Don't Go Breaking My Heart (Agnes song)

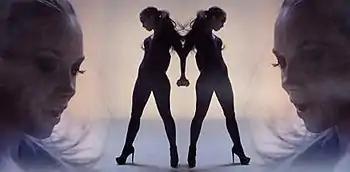

The music video for "Don't Go Breaking My Heart" was shot on September 12, 2011 and was released just nine days later, on September 23 on Agnes official YouTube channel and on Aftonbladets website. It was directed by Micke Gustavsson, also known as "Mikeadelica". The idea behind the video is to describe how it feels to have your heart broken, the shifts between being very fragile and very strong.